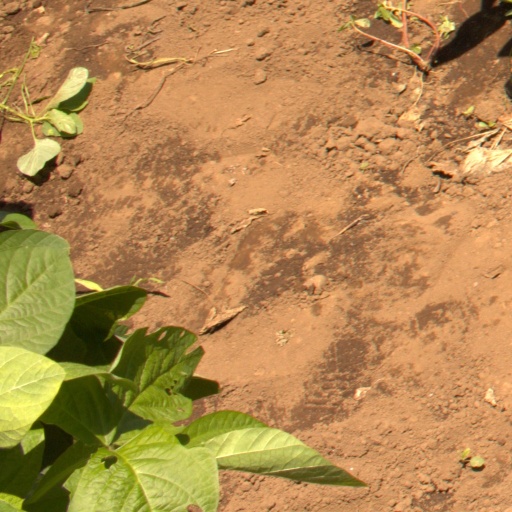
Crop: soybean